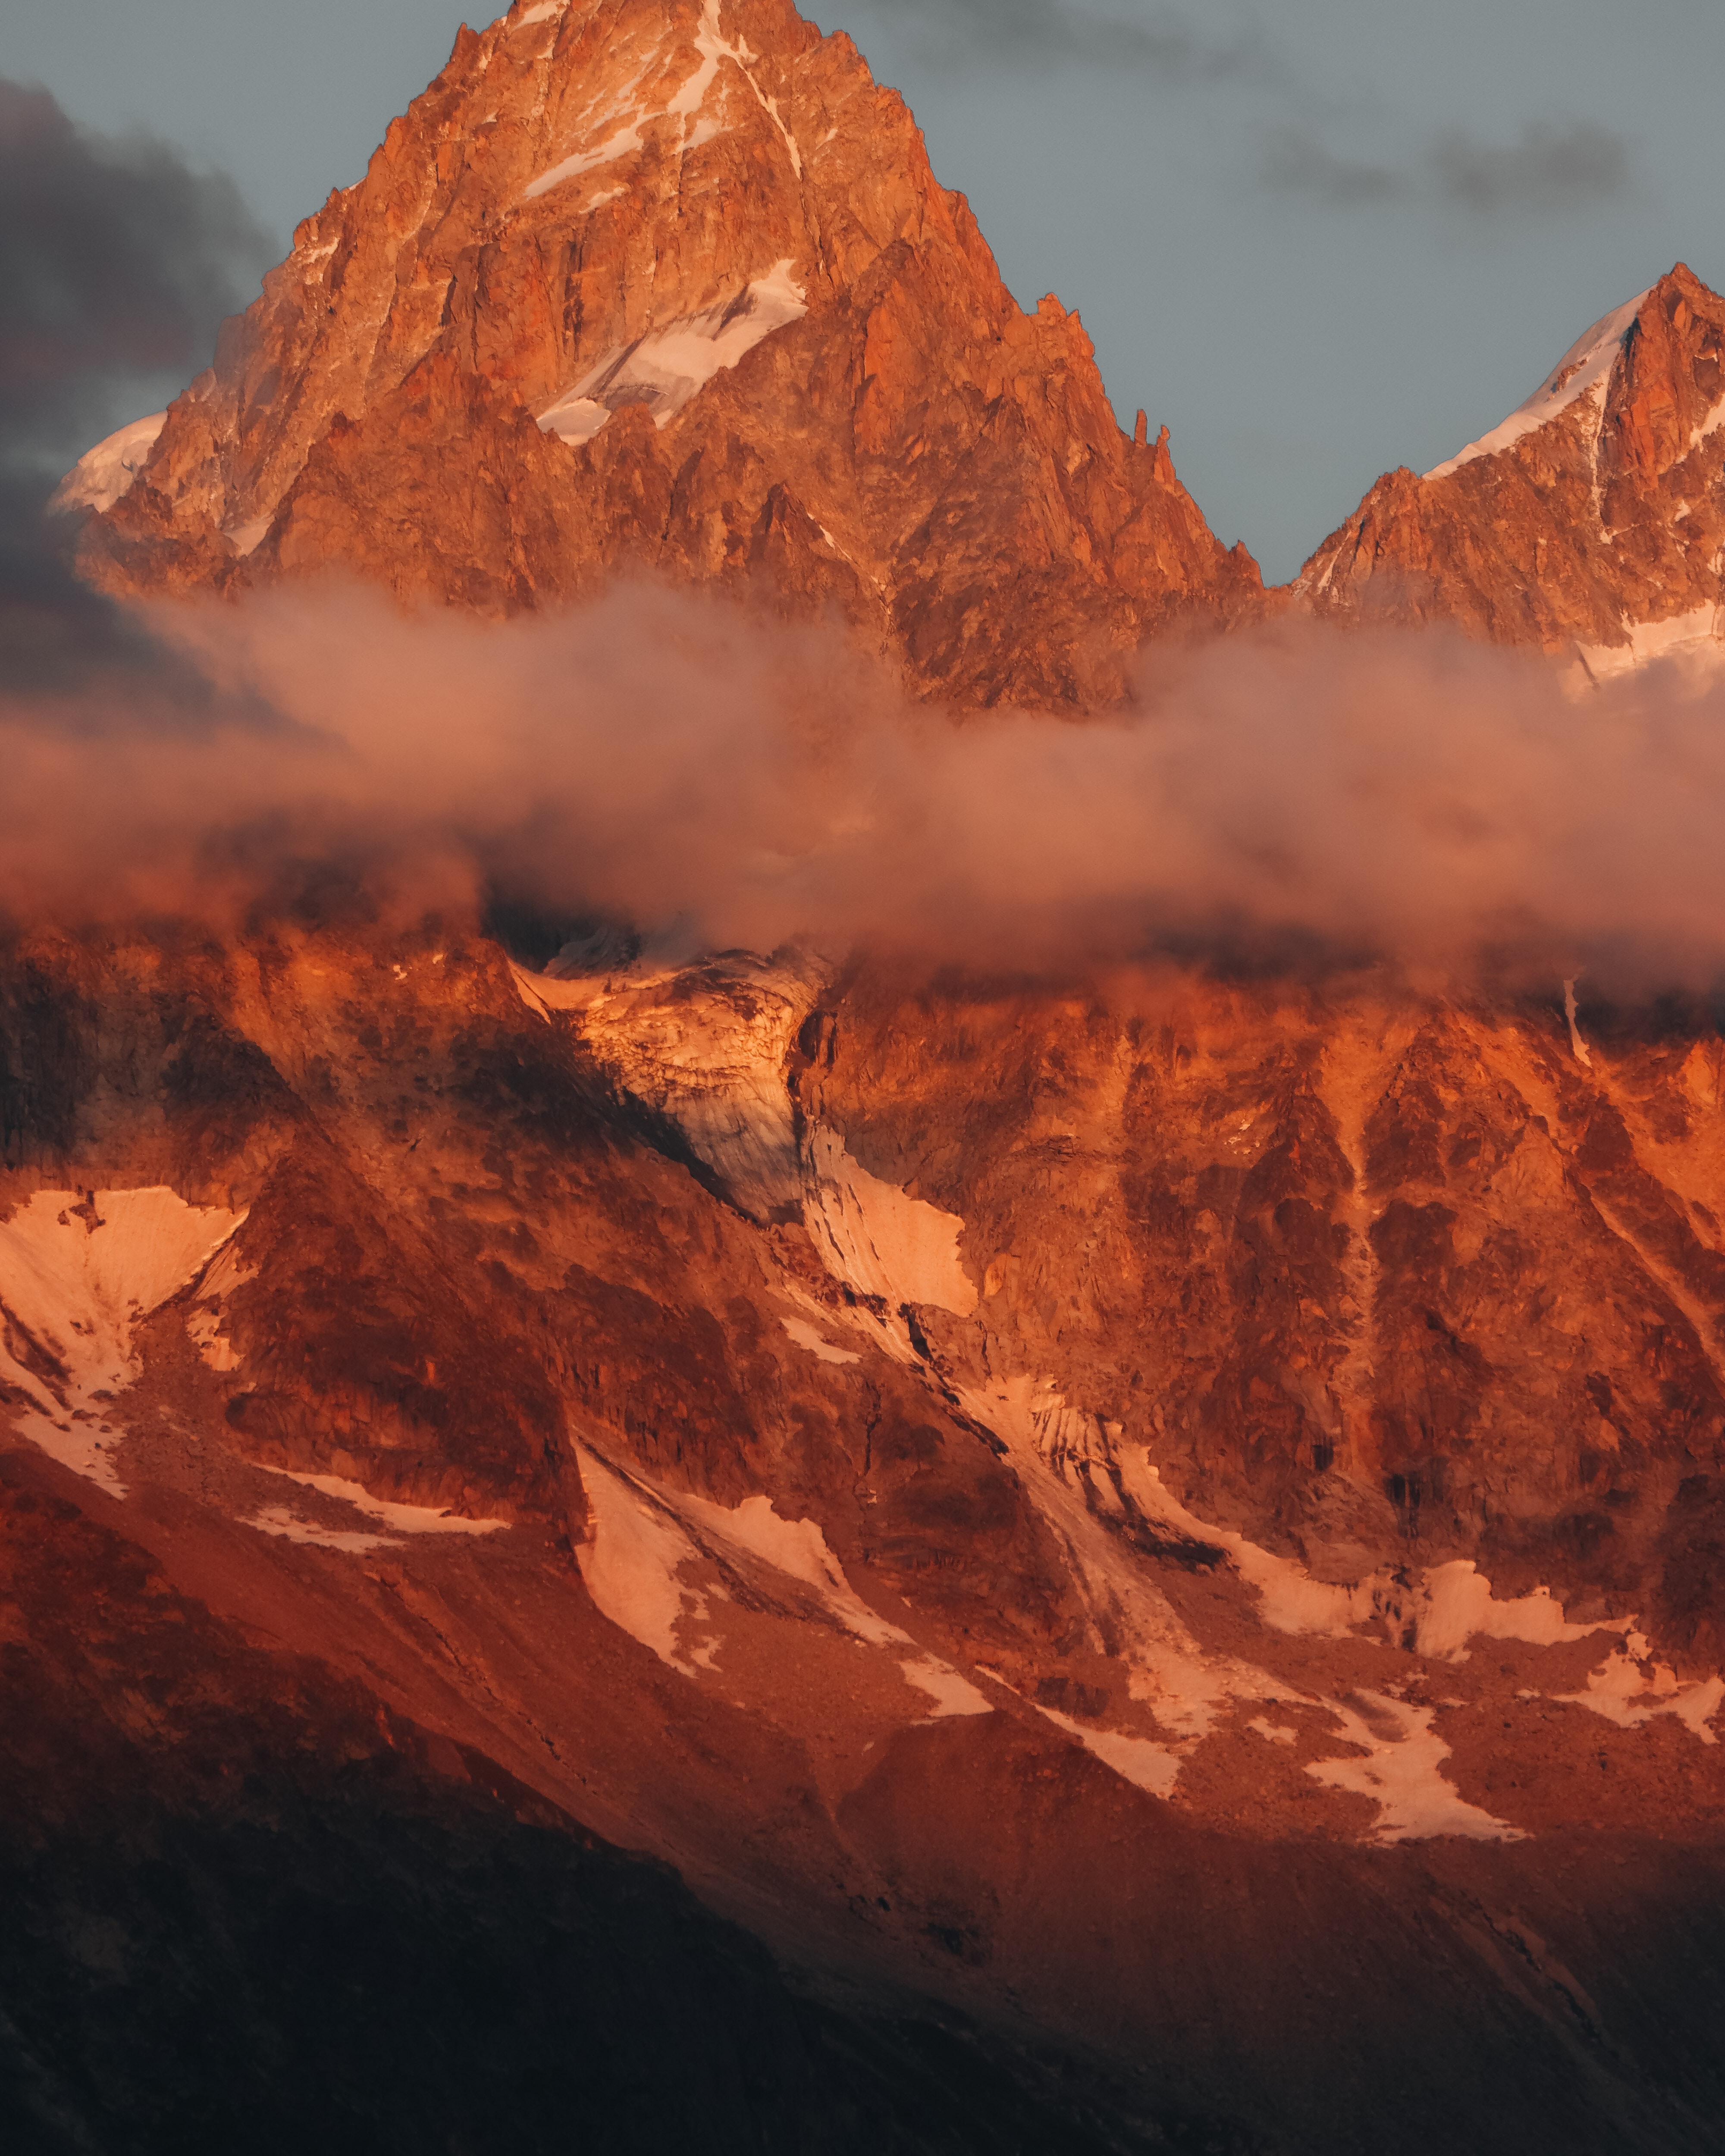
natural, cloud, mountain, sky, atmosphere, ecoregion, natural landscape, highland, afterglow, world, slope, sunlight, sunrise, atmospheric phenomenon, sunset, snow, landscape, horizon, dusk, mountainous landforms, geological phenomenon, red sky at morning, glacial landform, hill, massif, mountain range, valley, geology, dawn, fell, plateau, rock, winter, cumulus, ridge, evening, wilderness, summit, hill station, nunatak, ar te, ice cap, meteorological phenomenon, badlands, art, tree, tundra, batholith, reflection, glacier, alps, wadi, mist